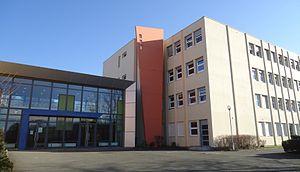
Collège Saint-Exupéry
Beaucourt est une commune française située dans le département du Territoire de Belfort en région Bourgogne-Franche-Comté.